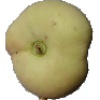
Label: peach_flat